Kimi Räikkönen

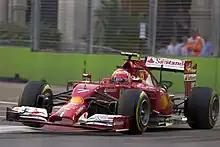
Räikkönen at the 2014 Singapore Grand Prix

On 17 March 2013 he won the first race of the season, the despite starting from seventh, thanks to a two-stop strategy while most of the others did three stops. He also set the fastest lap of the race on lap 56. He described the victory as one of his easiest wins. Räikkönen qualified seventh in Malaysia, but was demoted three places for impeding Nico Rosberg during qualifying. He finished the race seventh, behind team-mate Grosjean, after damaging his car at the start.